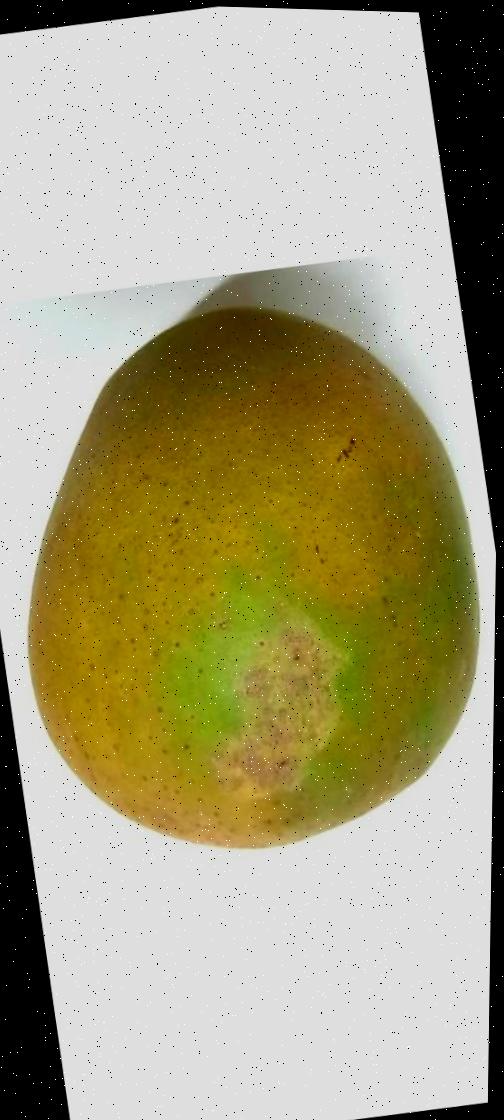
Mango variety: Himsagor